Korczak Ziolkowski

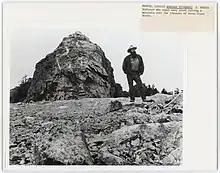
Ziółkowski in the Black Hills

Ziolkowski met with the leaders shortly afterward and began planning a monument. Over the next few years, he conducted research and began planning the sculpture. He also met Ruth Ross, a young art enthusiast, who would later become his second wife. He put the project on hold when the United States entered World War II. He volunteered for service and joined the United States Army on May 17, 1943. He was wounded in 1944 at Omaha Beach in Normandy. He was discharged as a sergeant on November 5, 1945.